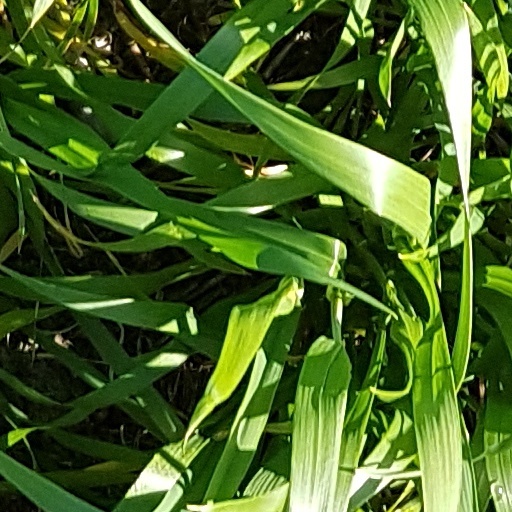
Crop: wheat